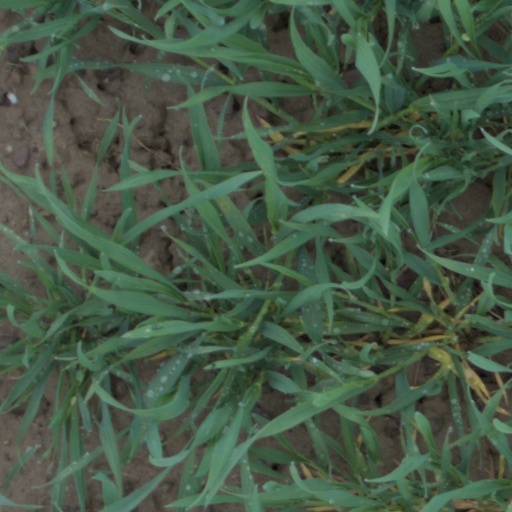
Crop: wheat